Air Supply

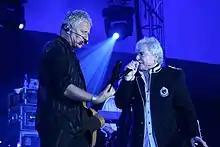
Air Supply at the Subic Convention Center, Philippines, on 12 June 2008

From the late 1990s Air Supply toured Asia and select US venues into the new millennium. They released further adult contemporary albums, "The Book of Love" (1997), "Yours Truly" (2001), and "Across the Concrete Sky" (2003). In 2005 they issued live albums both on CD and DVD. They performed in Havana, Cuba, becoming one of the first foreign bands invited to perform in the country. They were scheduled to perform two concerts, and played the first show on 7 July, the day before Hurricane Dennis hit the island. In high winds, that concert had an audience of 175,000. Due to the hurricane, the second show was cancelled. Fans staying at their hotel on 8 July had Russell performing acoustically for them, as there was no electricity. Songs were used in feature films, "Bad Company" (2002), "Mr. & Mrs. Smith" and "The Wedding Date" (both 2005).